CBA Most Valuable Player

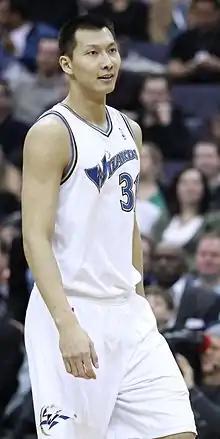
Yi Jianlian, shown here during his NBA days, is a five-time CBA MVP award winner.

Just one Most Valuable Player award was given out at the conclusion of each of the first 17 Chinese Basketball Association seasons. To reflect the league's growing internationalization, however, the honor was split into domestic and International awards as of the 2012–13 season.